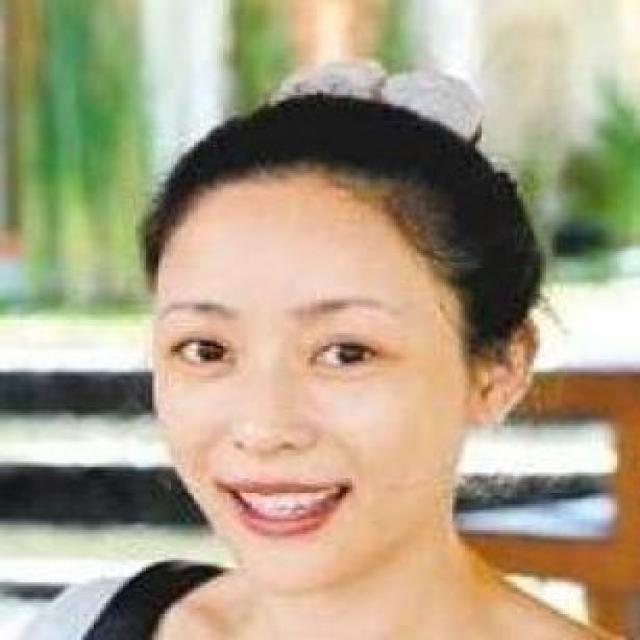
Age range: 21-44